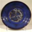
Label: plate